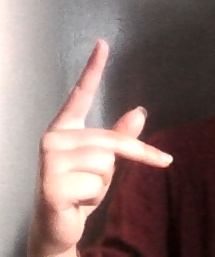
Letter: dha